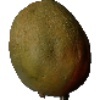
Label: Papaya 1